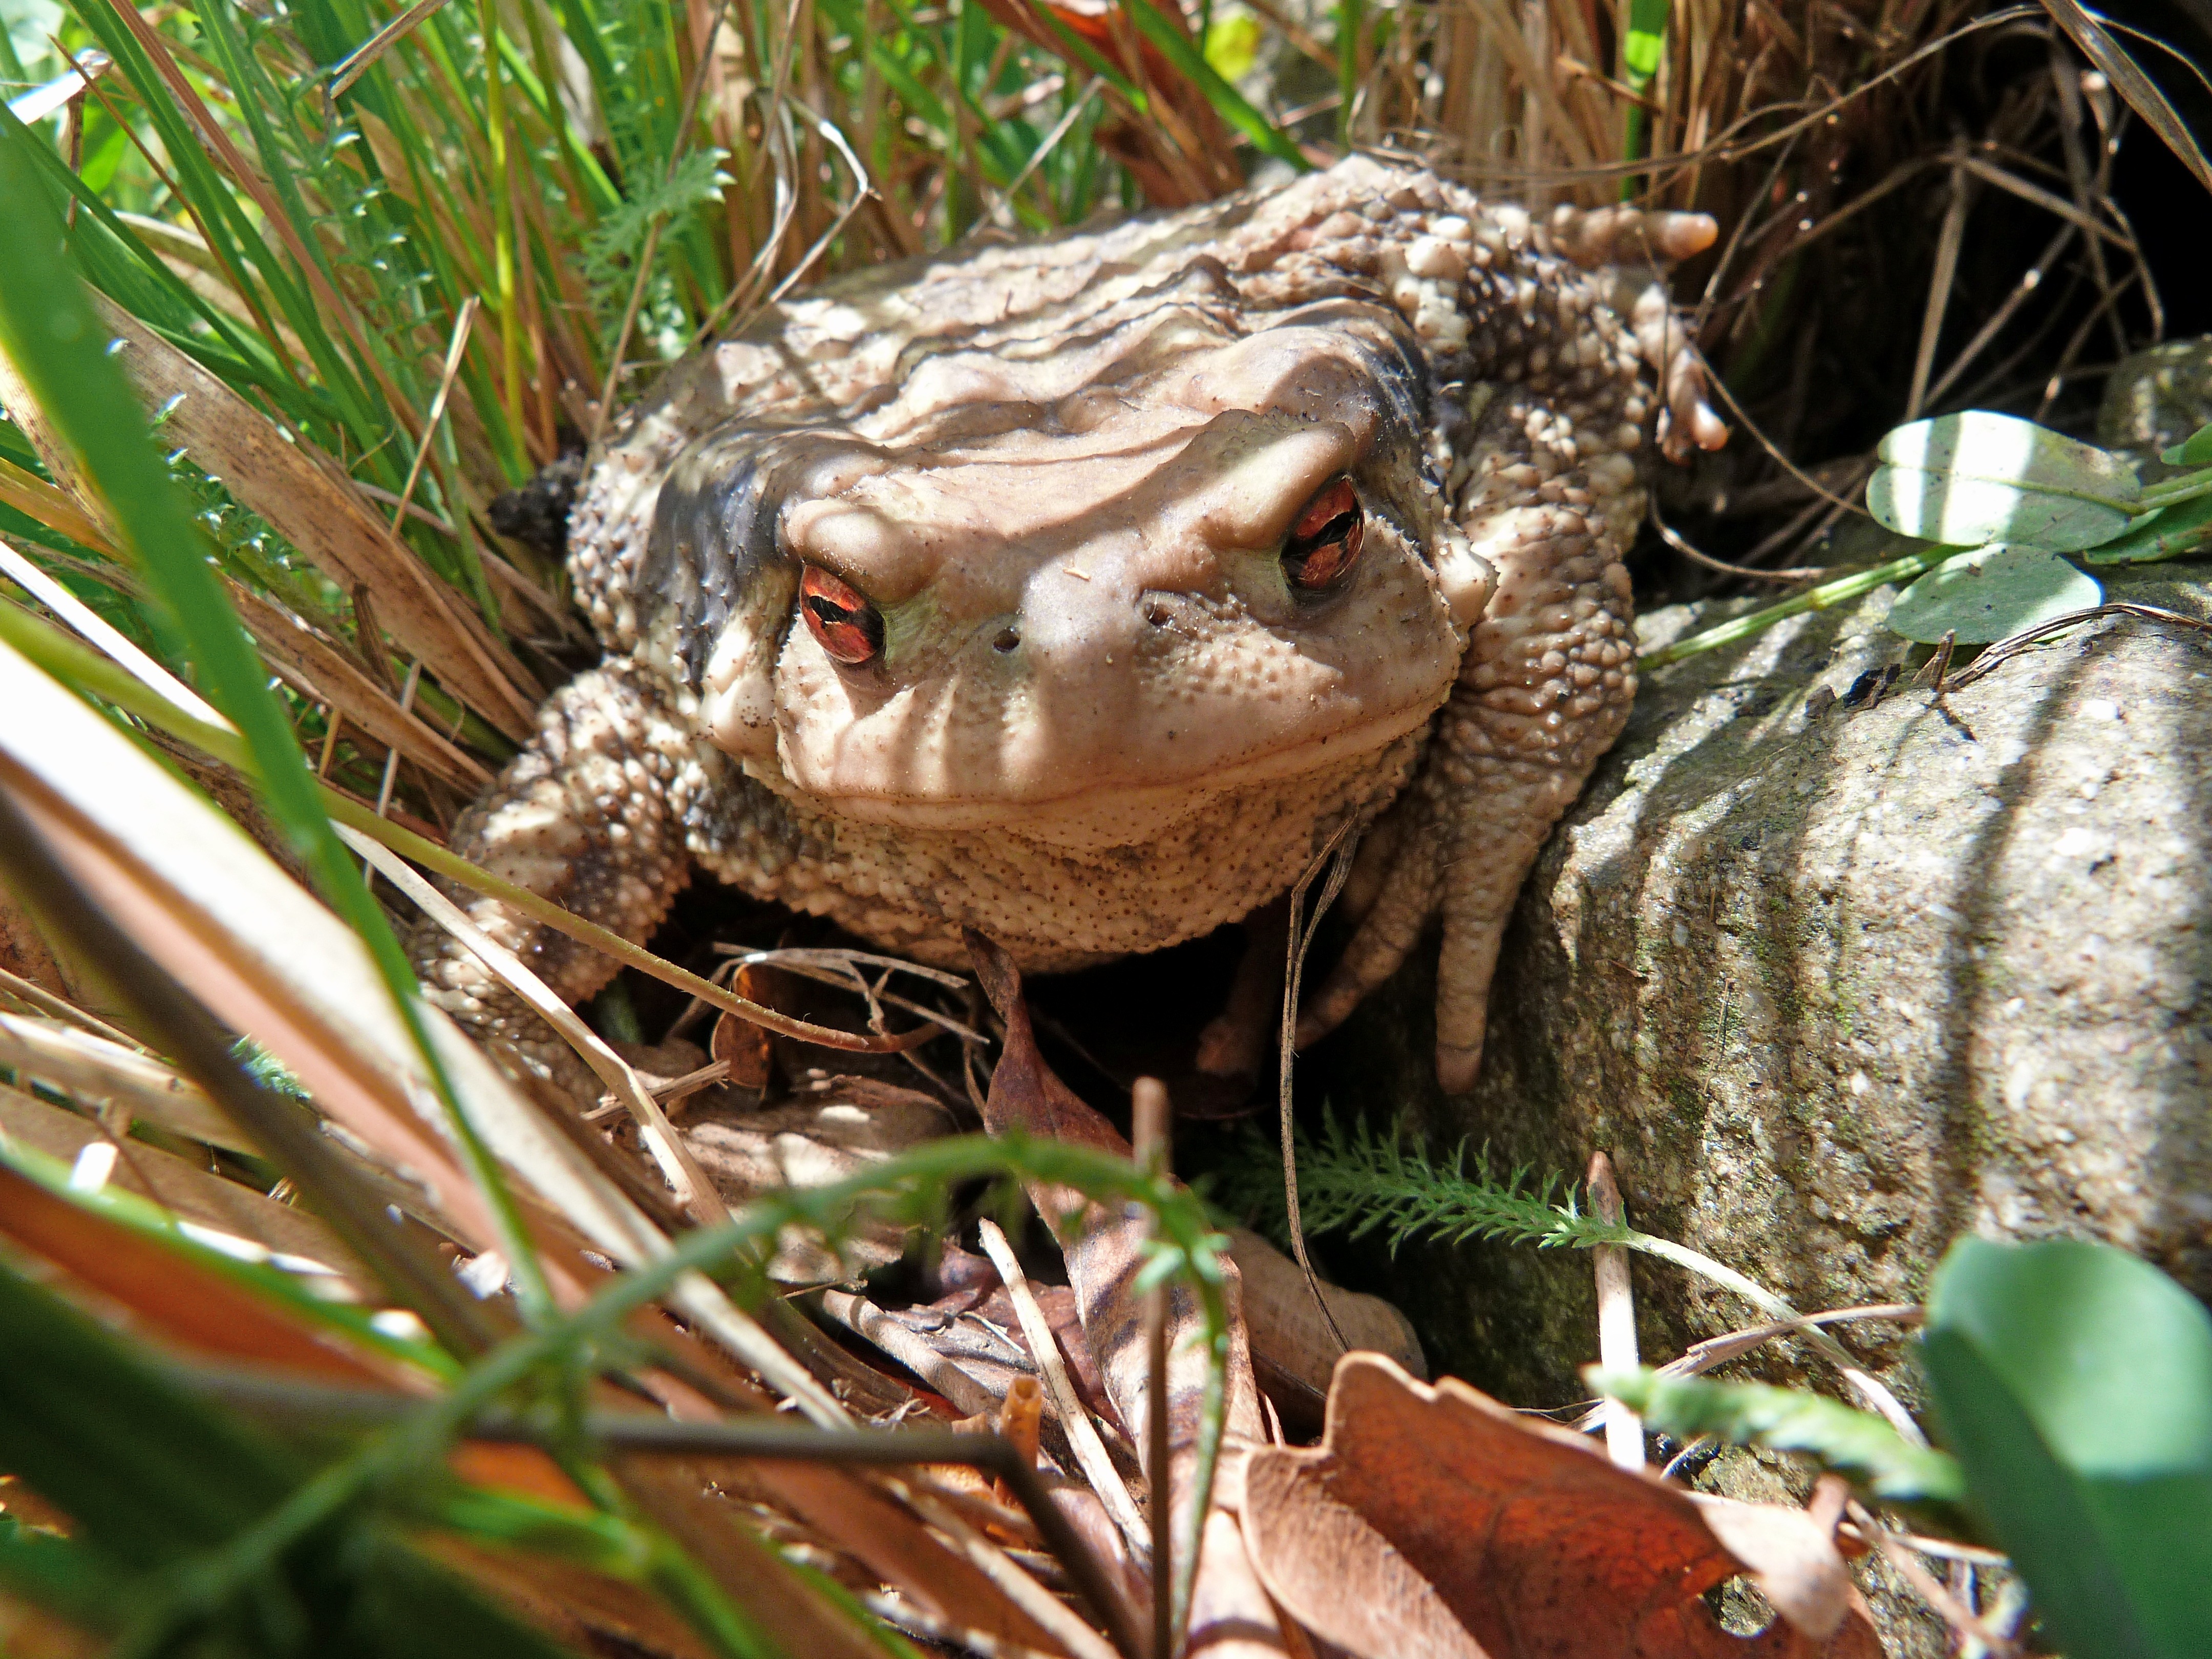
nature, wildlife, jungle, macro, botany, toad, reptile, amphibian, fauna, eye, animals, vertebrate, protected, venom, swells, useful, bufo, emydidae, red iris, pustule